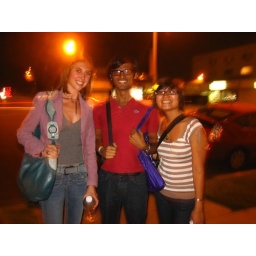
In East Hollywood. There is a rule that only one brown person may appear in each photo.